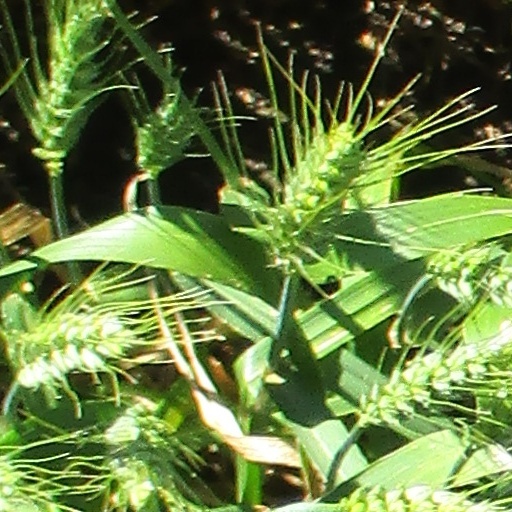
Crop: wheat